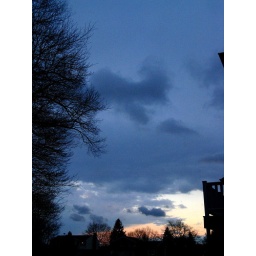
An Icy windy day ends with clouds eating up the sky, and zipping by like jets.